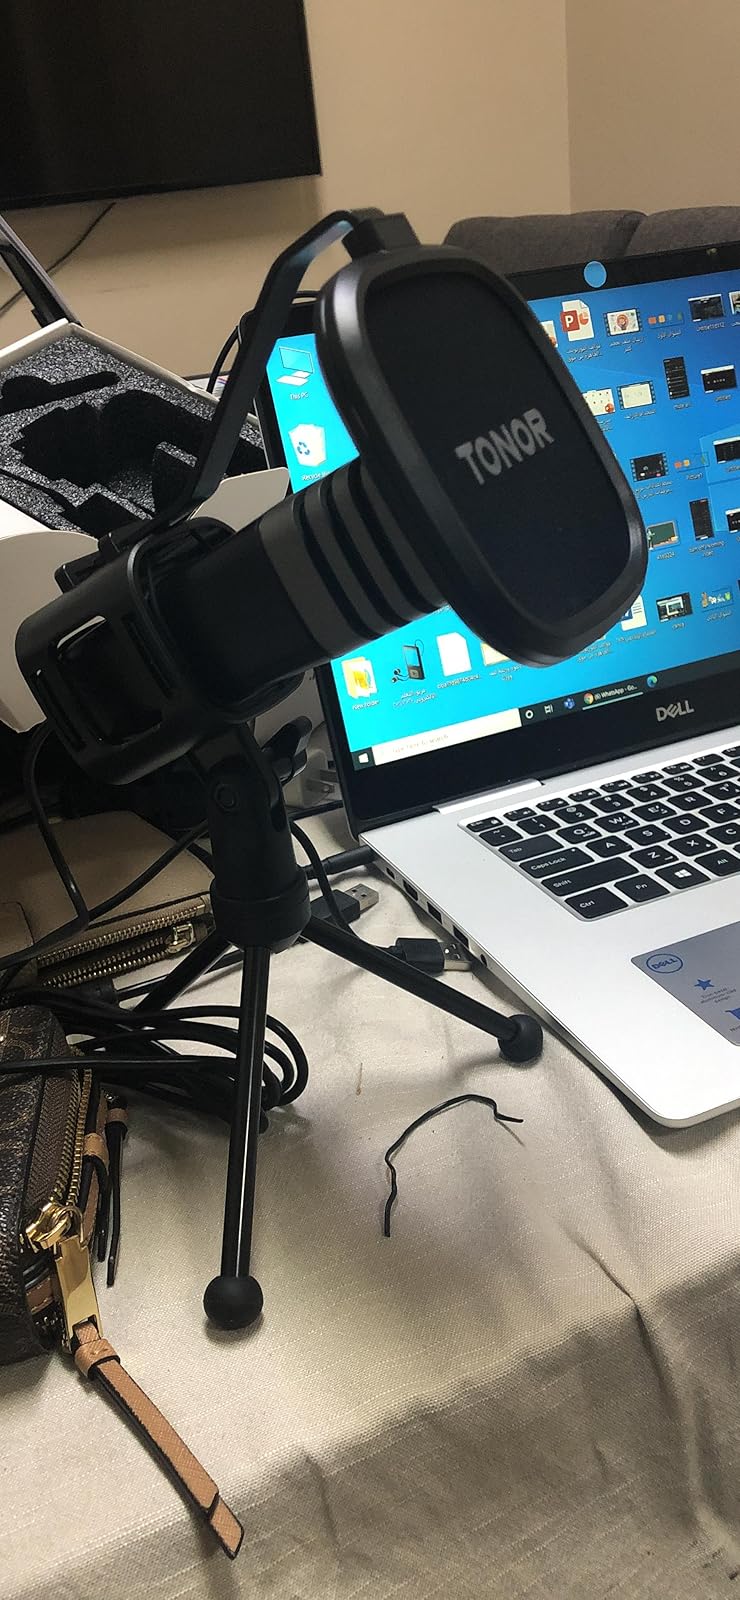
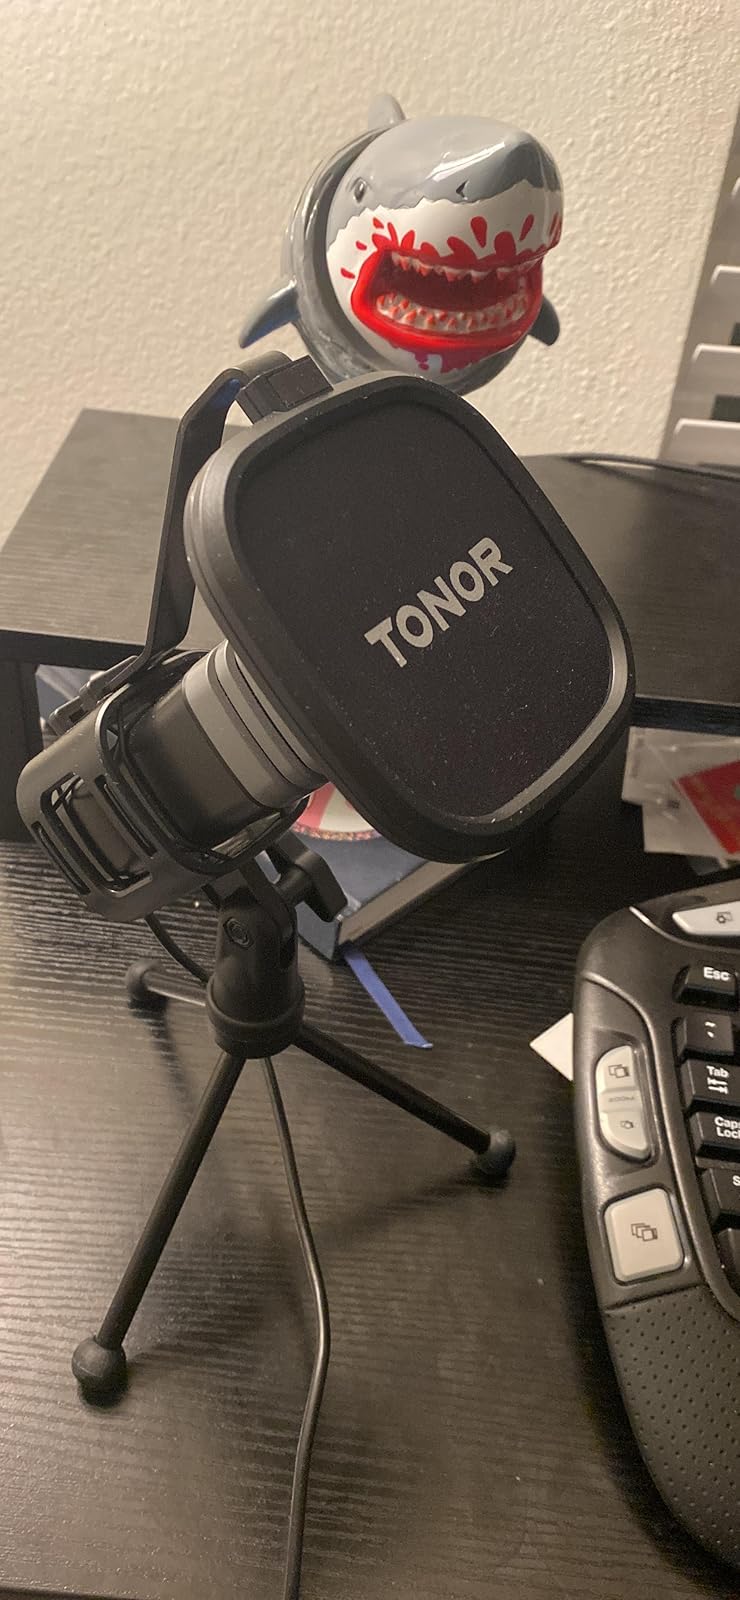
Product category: microphone
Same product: yes